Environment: real
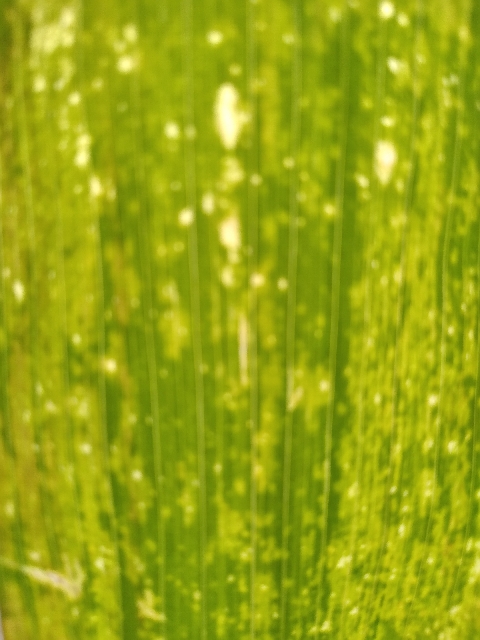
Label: lethal_necrosis